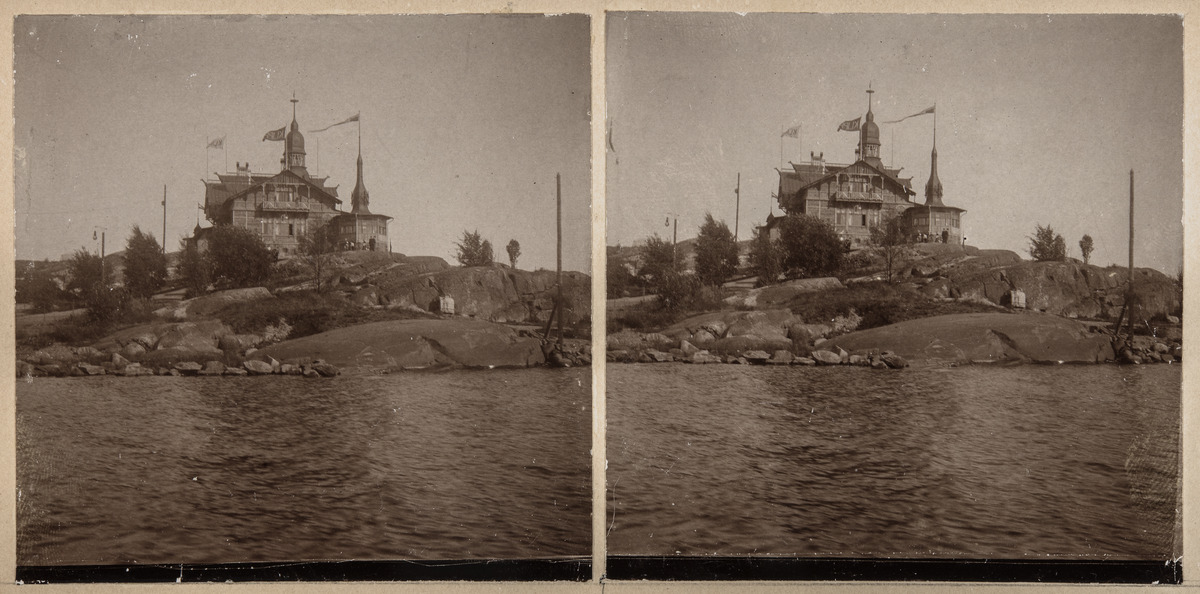
Luoto ja ravintola Klippan nähtynä Kaivopuiston suunnasta
sisällön kuvaus: Luoto ja ravintola Klippan nähtynä Kaivopuiston suunnasta. mustavalkoinen
Ajankohta: kuvausaika 1900 -luku alku
Paikka: Suomi, Uusimaa, Helsinki, Kaivopuisto Helsinki, Ehrenströmintie. Eteläsatama
Aiheet: saaret, ravintolat, meri